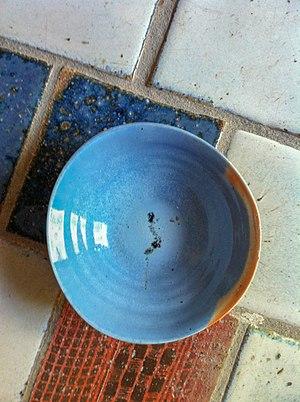
bowl.
Jean Linard est un céramiste, sculpteur, peintre, graveur et architecte français.